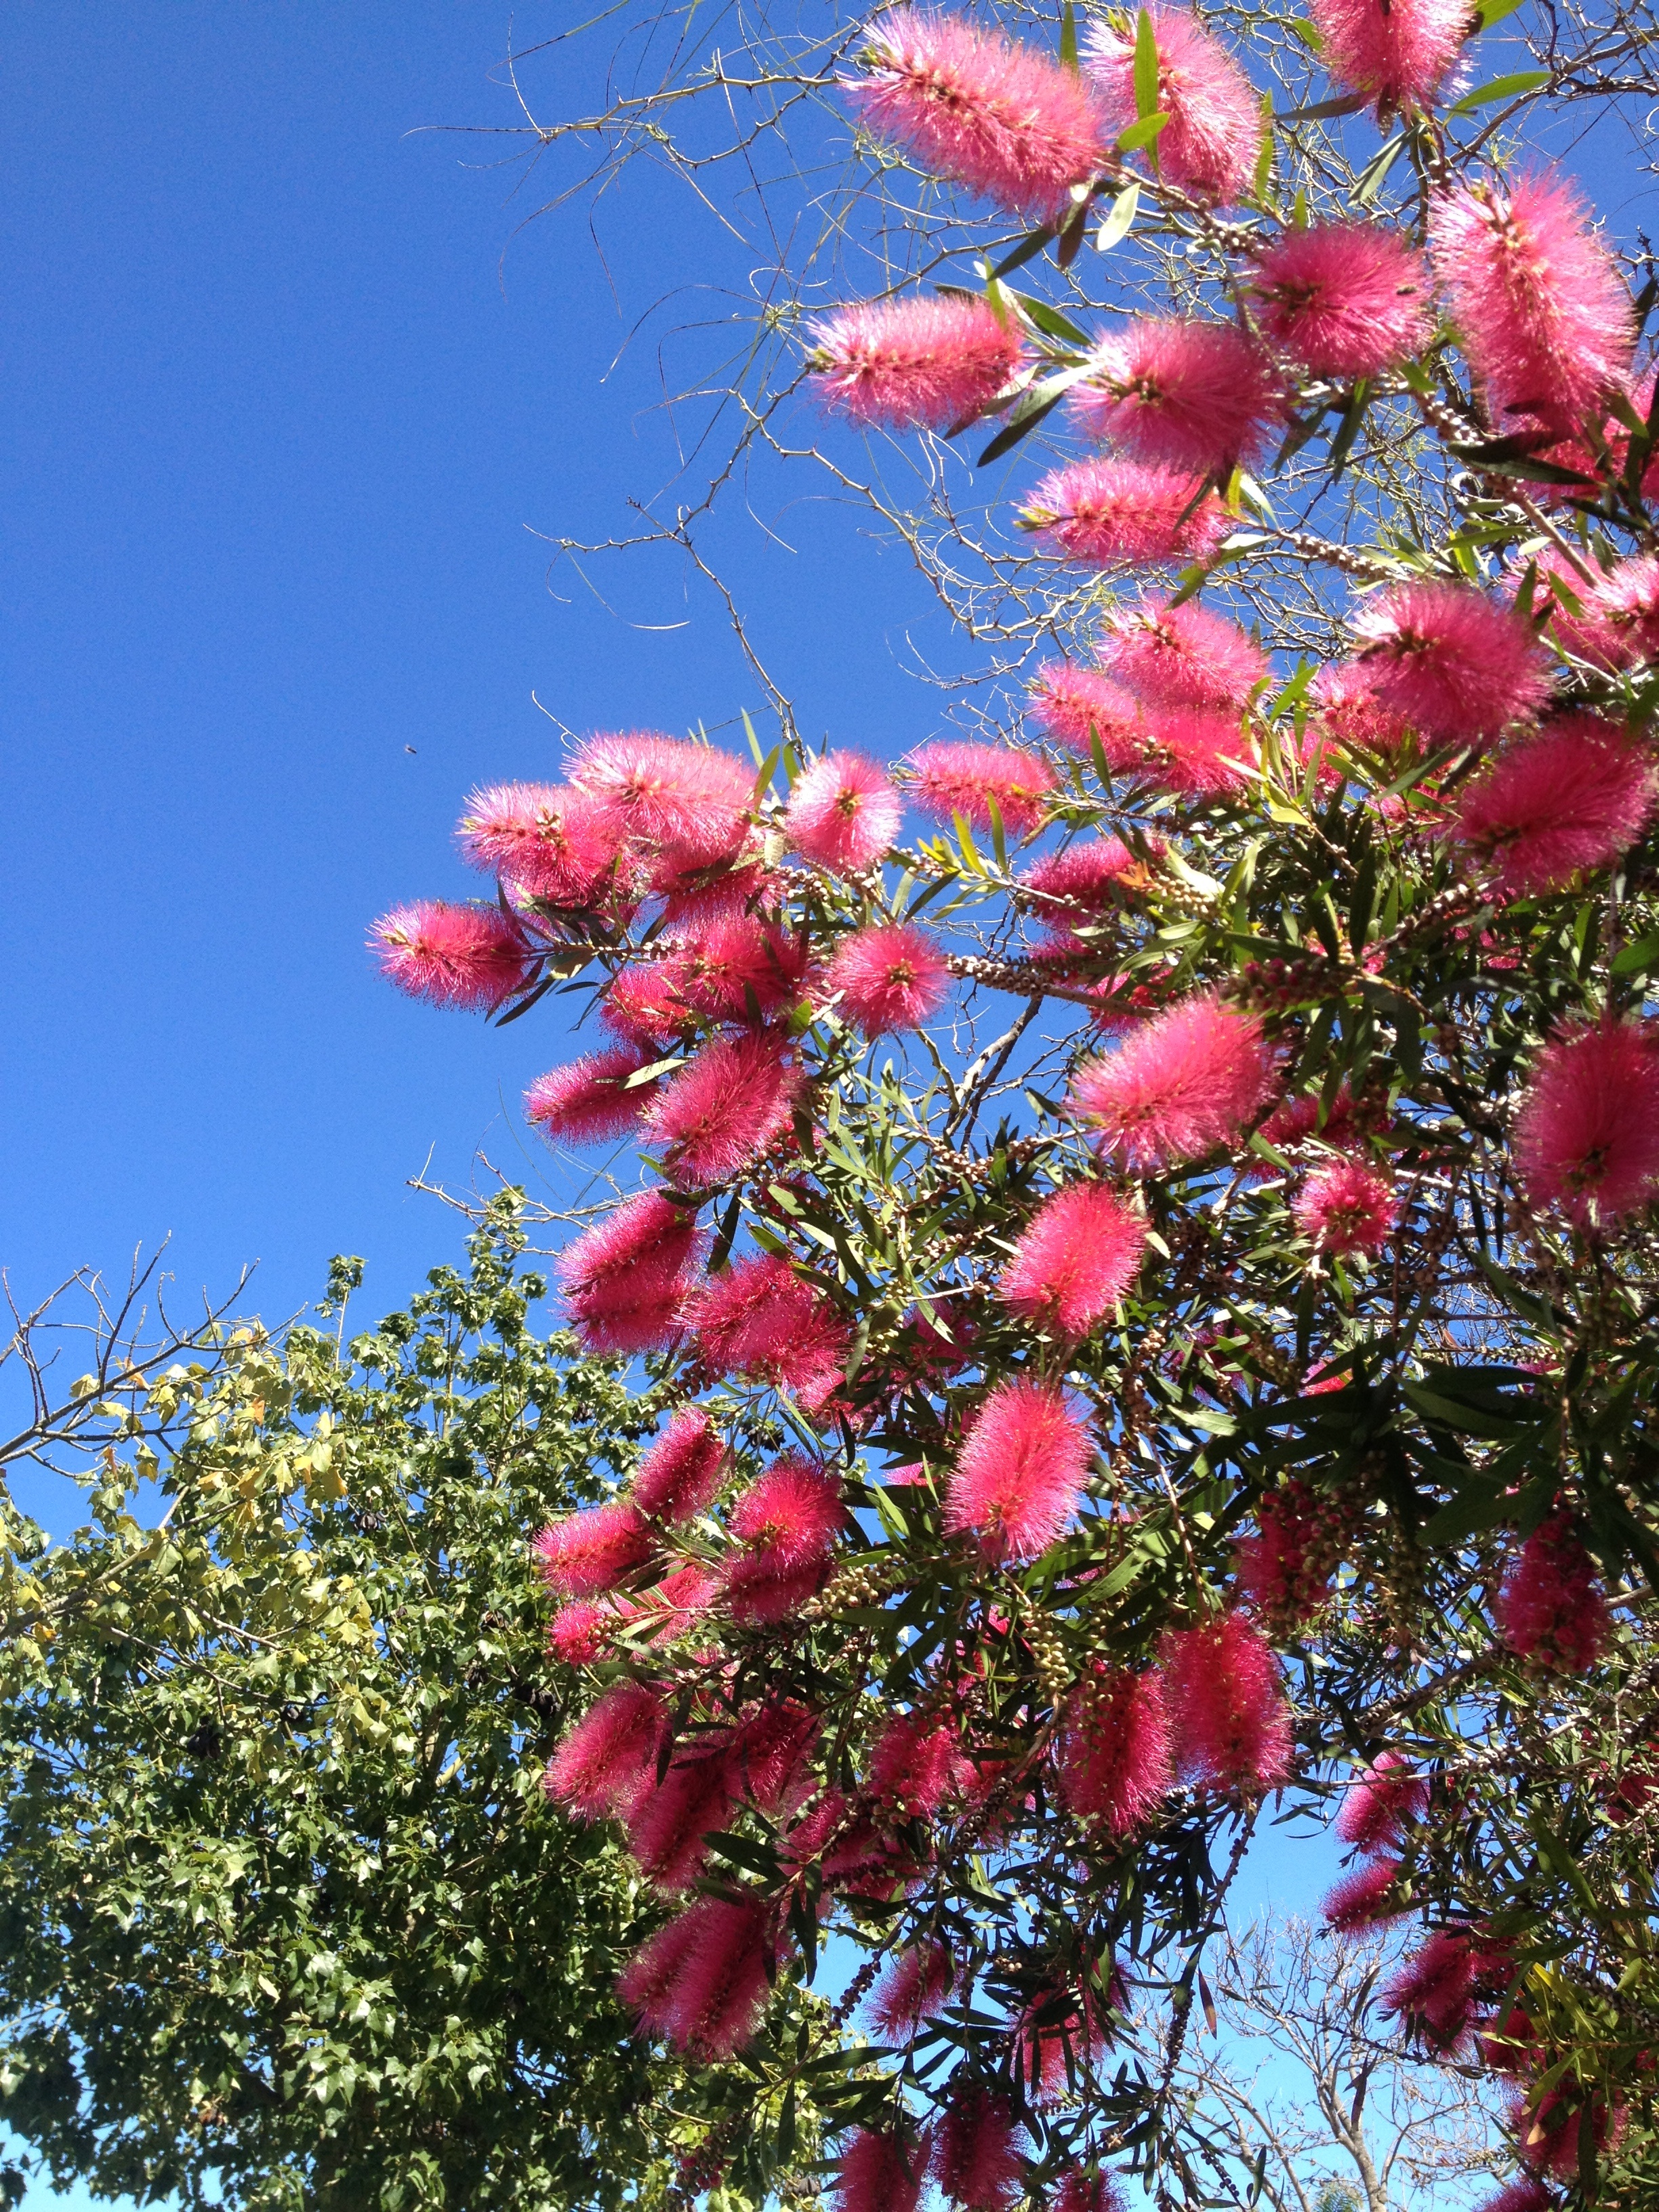
tree, branch, blossom, plant, leaf, flower, produce, evergreen, botany, flora, red flower, shrub, rowan, flowering plant, woody plant, land plant, bottle brush flower